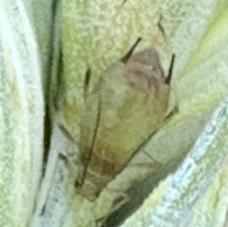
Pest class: bird_cherry_oat_aphid